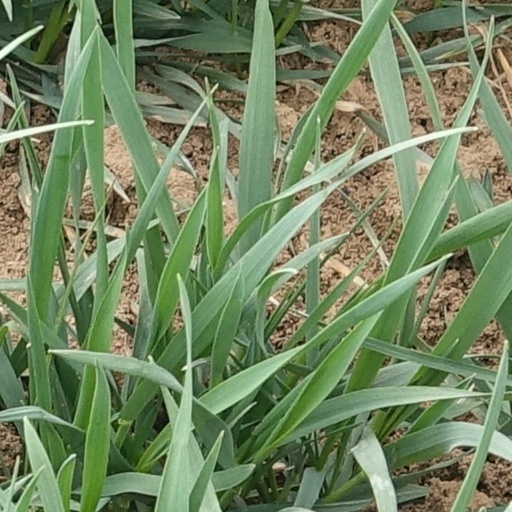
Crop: wheat